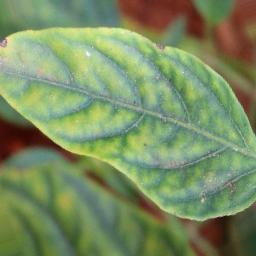
Label: nutritional